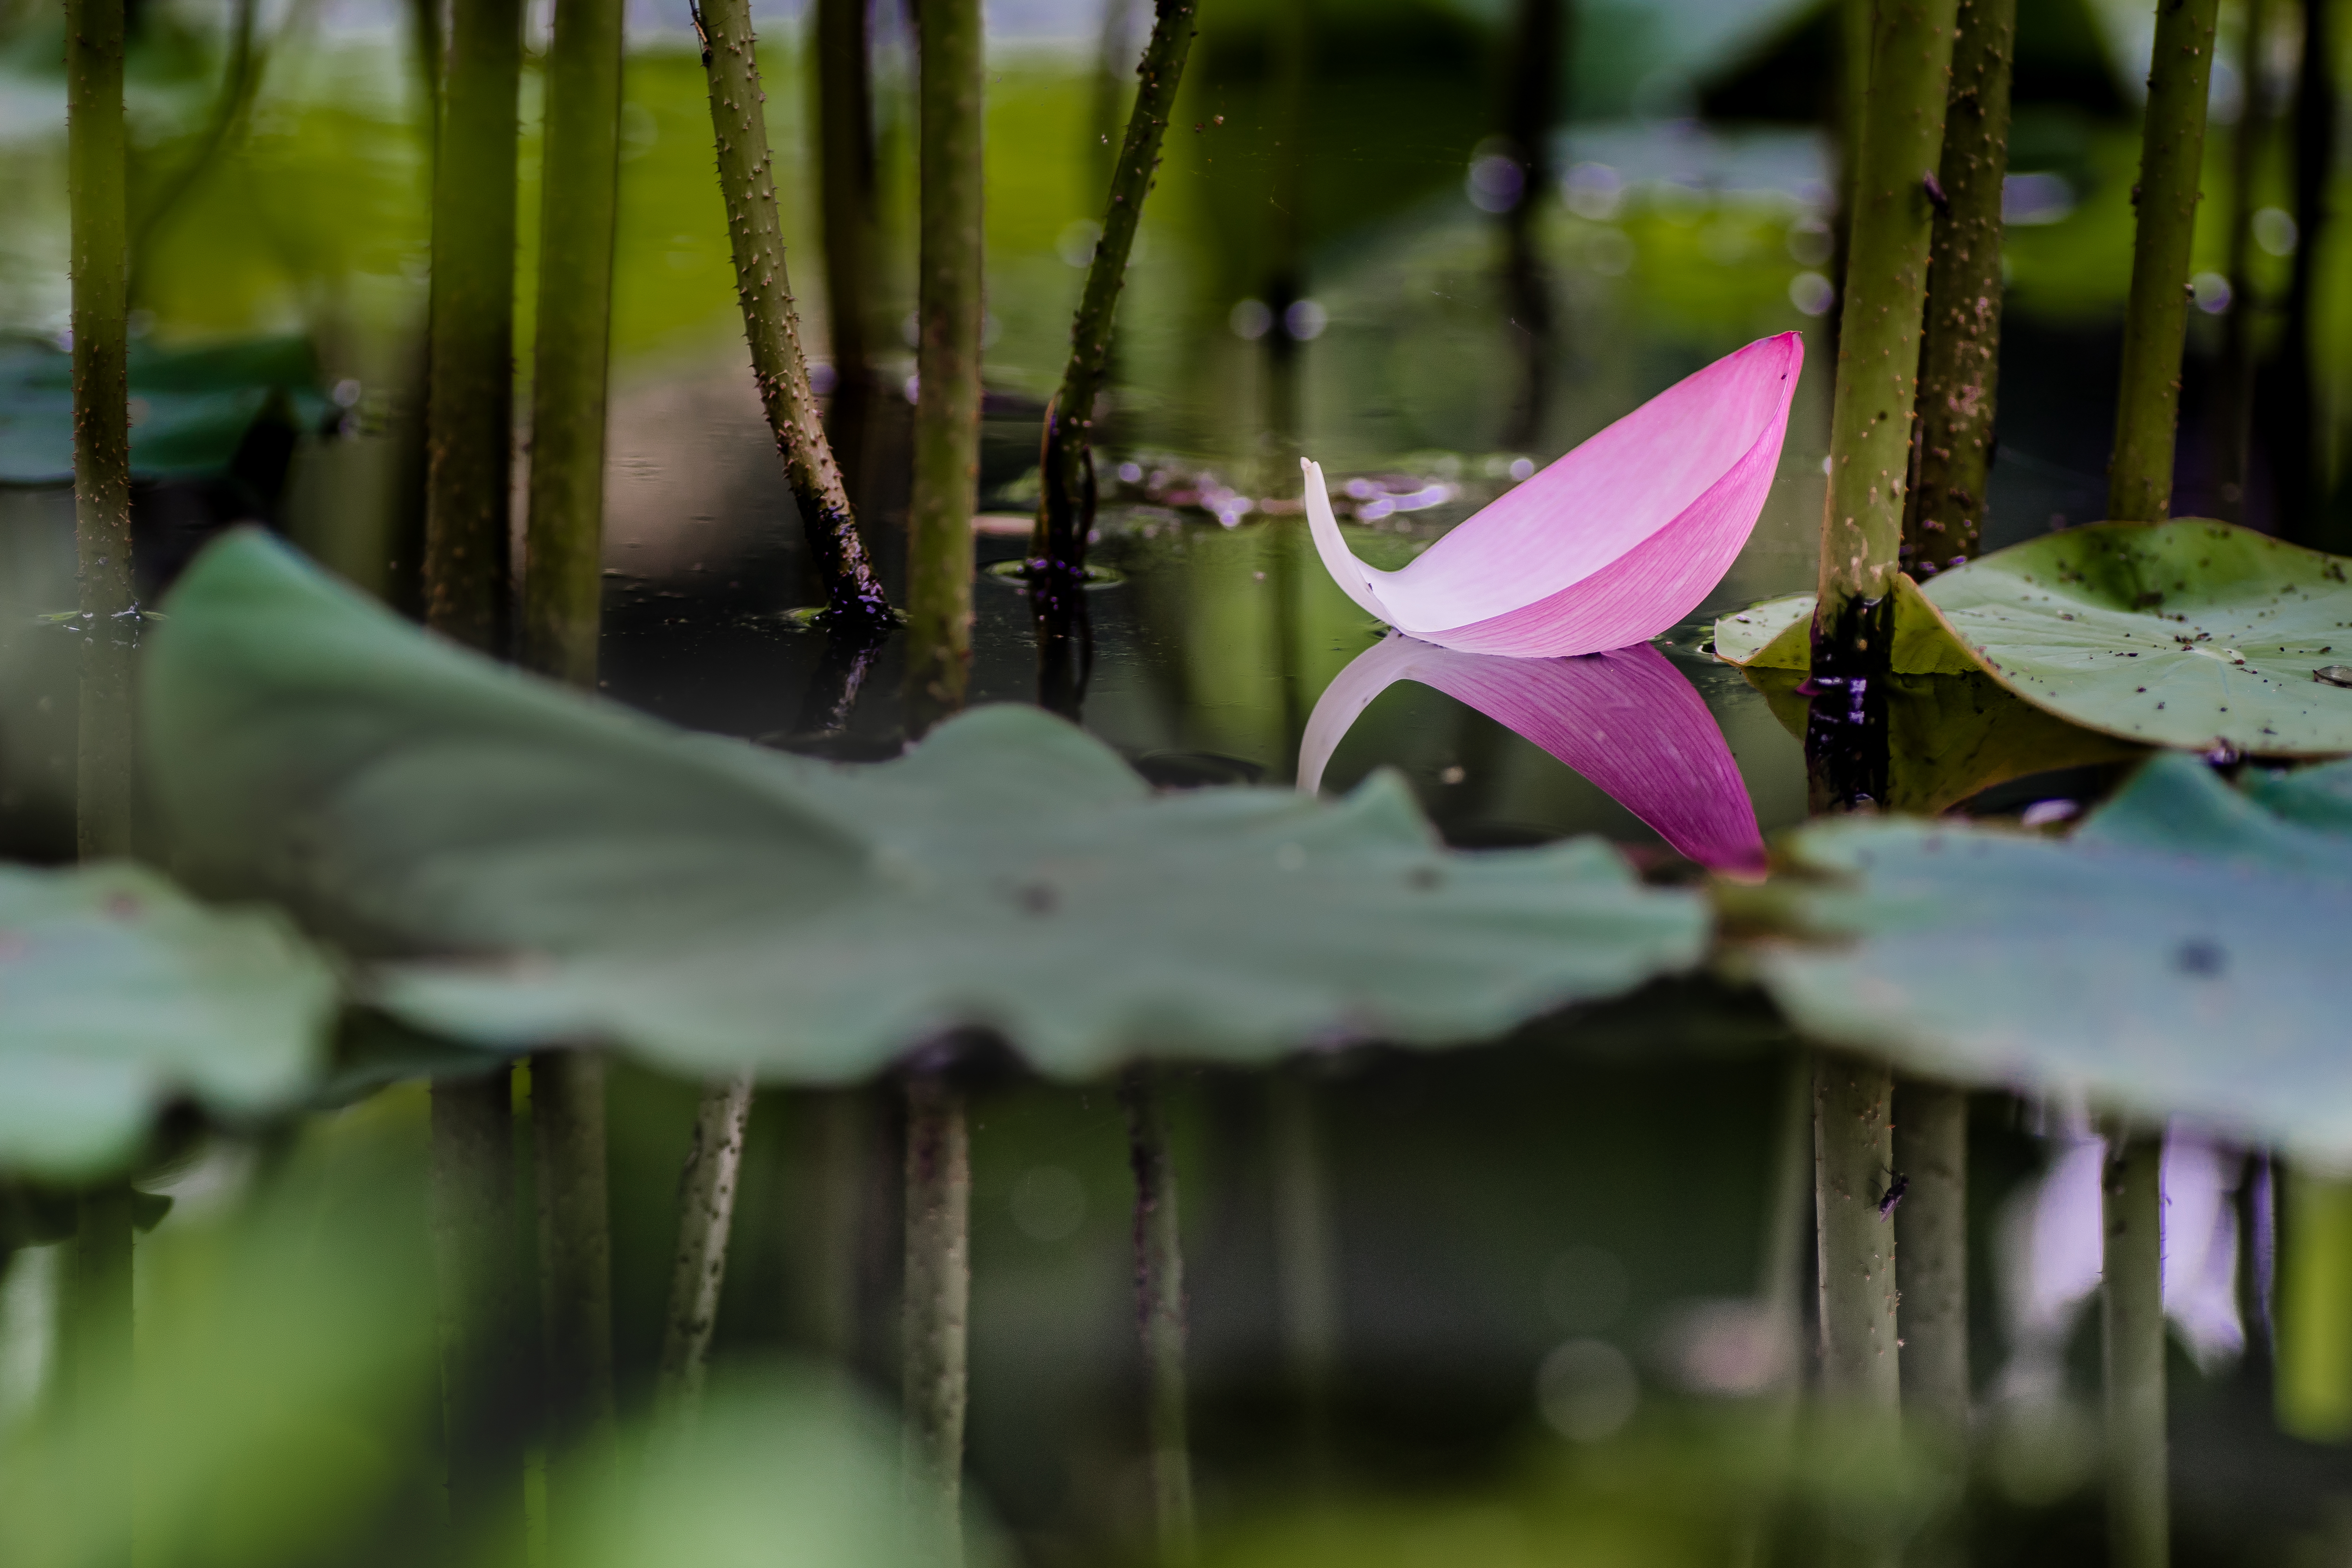
nature, plant, sunlight, leaf, flower, green, botany, japan, flora, close up, tokyo, lotus, fallen, tropics, ilce7m2, 272e, yakushiikepark, tamron90mmf28macro, lotuspetal, lotusfield, afallenlotuspetal, macro photography, flowering plant, plant stem, land plant